Kodachrome

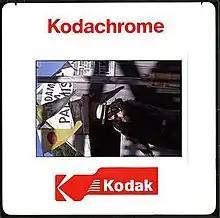
"A square white plastic frame, bearing the red text "Kodachrome" and a red logo bearing the word "Kodak", surrounds a portrait (rotated 90 degrees counter-clockwise) of a young woman wearing a white hat. She stands in front of a wooden building. Two triangular flags hang to the left, and the text "Madam M Palmist" is visible in the centre-top."

Kodachrome, and other non-substantive films, unlike most color films, required complex processing that could not practicably be carried out by amateurs. The process underwent four significant alterations since its inception. The final version of the process, designated K-14, was introduced in 1974. The process was complex and exacting, requiring technicians with extensive chemistry training and large, complex machinery. This is because most color films contain dye couplers in the film itself; during development, the couplers react with the developer to form the dyes that form the final image. Kodachrome film has no such couplers; instead the dyes are formed on the film by a complex processing sequence that required four different developers; one black and white developer, and three color developers. Normal color film requires just one developer. Also, processing Kodachrome film requires 8 or more tanks of processing chemicals, each of which must be precisely controlled for concentration, temperature and agitation, resulting in very complex processing equipment with precise chemical control, no small feat for small processing companies.